Tarpaulin

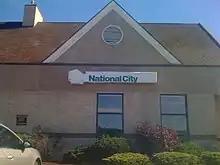
Advertisement printed on a tarp

A polyethylene tarpaulin ("polytarp") is not a traditional fabric, but rather, a laminate of woven and sheet material. The center is loosely woven from strips of polyethylene plastic, with sheets of the same material bonded to the surface. This creates a fabric-like material that resists stretching well in all directions and is waterproof. Sheets can be either of low density polyethylene (LDPE) or high density polyethylene (HDPE). When treated against ultraviolet light, these tarpaulins can last for years exposed to the elements, but non-UV treated material will quickly become brittle and lose strength and water resistance if exposed to sunlight.